La bohème

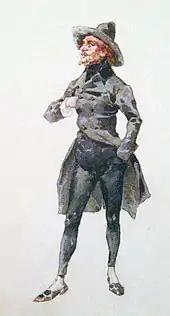
Rodolfo, costume design by Adolfo Hohenstein for the premiere at the Teatro Regio, 1896

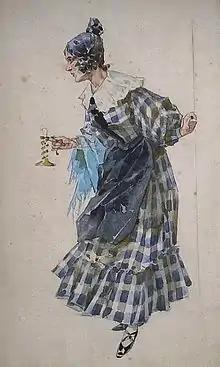
Mimì's costume for the premiere

As credited on its title page, the libretto of "La bohème" is based on Henri Murger's 1851 novel, "Scènes de la vie de bohème", a collection of vignettes portraying young bohemians living in Paris in the 1840s. Although often called a novel, the book has no unified plot. Like the 1849 play drawn from the book by Murger and Théodore Barrière, the opera's libretto focuses on the relationship between Rodolfo and Mimì, ending with her death. Also like the play, the libretto combines two characters from the novel, Mimì and Francine, into the single character of Mimì. Early in the composition stage Puccini was in dispute with the composer Ruggero Leoncavallo, who said that he had offered Puccini a completed libretto and felt that Puccini should defer to him. Puccini responded that he had had no idea of Leoncavallo's interest and that having been working on his own version for some time, he felt that he could not oblige him by abandoning the opera. Leoncavallo completed his own version in which Marcello was sung by a tenor and Rodolfo by a baritone. It was not as successful as Puccini's and is now rarely performed.